Marple Township, Pennsylvania

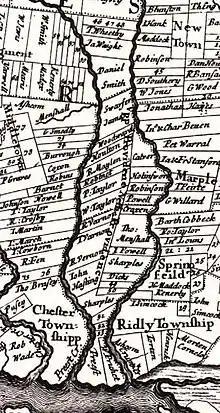
Portion of 1687 Holme map. Marple Township is on the right side of the map, below Newtown and above Springfield.

The Delaware County area was first settled by Quakers who came to Pennsylvania by the Delaware River on September 29, 1683. The ship they used was called the "Endeavor." Marple Township was originally settled in 1684 and was recognized as a township in the same year. The original spelling of the township was Marpool, but the spelling was changed to Marple in the Thomas Holme map of 1687. The Marpool spelling may have been an error.